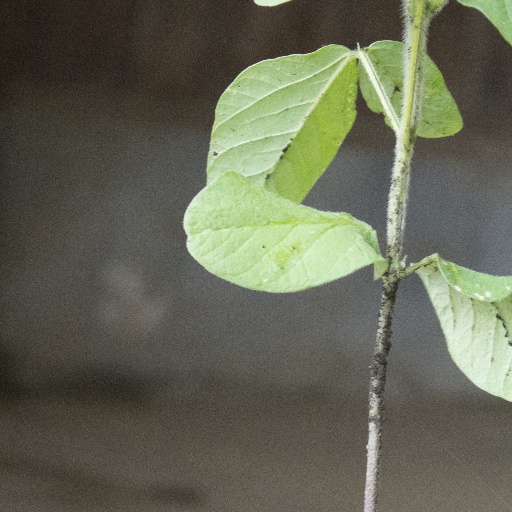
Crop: soybean